Question: What is behind the cows?
Tambaya: Menene a bayan shanu?
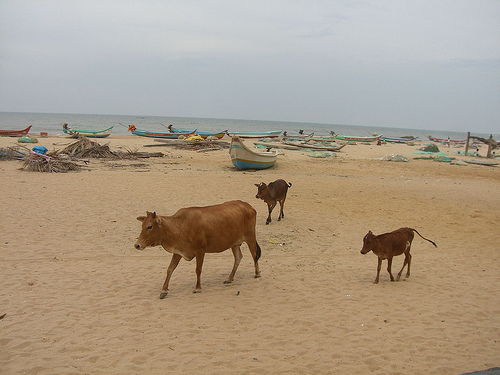
Answer: Boats.
Amsa: Jiragen ruwa.